Aurskog

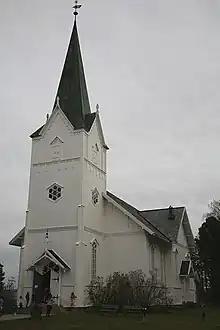
Aurskog Church in Aurskog-Høland

Aurskog is a former municipality in Akershus county, Norway. The administrative centre was Aursmoen.